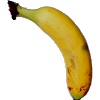
Label: banana_lady_finger